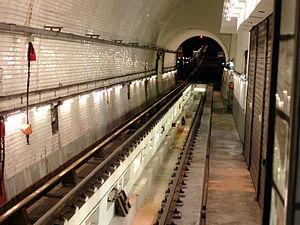
Station Pré-Saint-Gervais de la ligne 7 bis du métro de Paris, France.
La voie des Fêtes et la voie navette du métro de Paris sont deux tunnels de raccordement à voie unique entre les lignes 3 bis à la station Porte des Lilas, et 7 bis aux stations Place des Fêtes et Pré-Saint-Gervais, situés dans le 19ᵉ arrondissement de Paris.